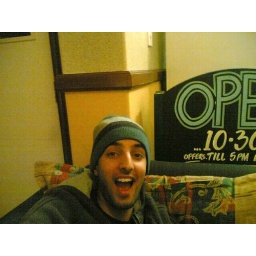
Me in Mike's hat. And the sign we stole on the way home from Fancl ub last night.